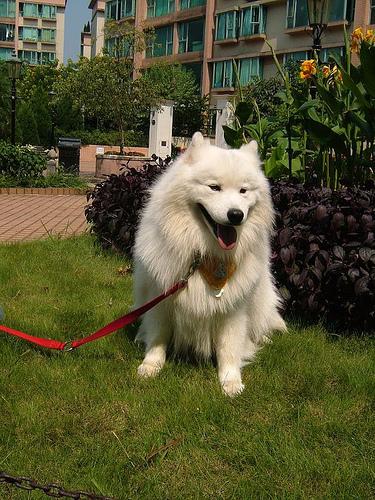
Breed: samoyed